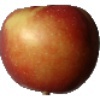
Label: Apple Braeburn 1